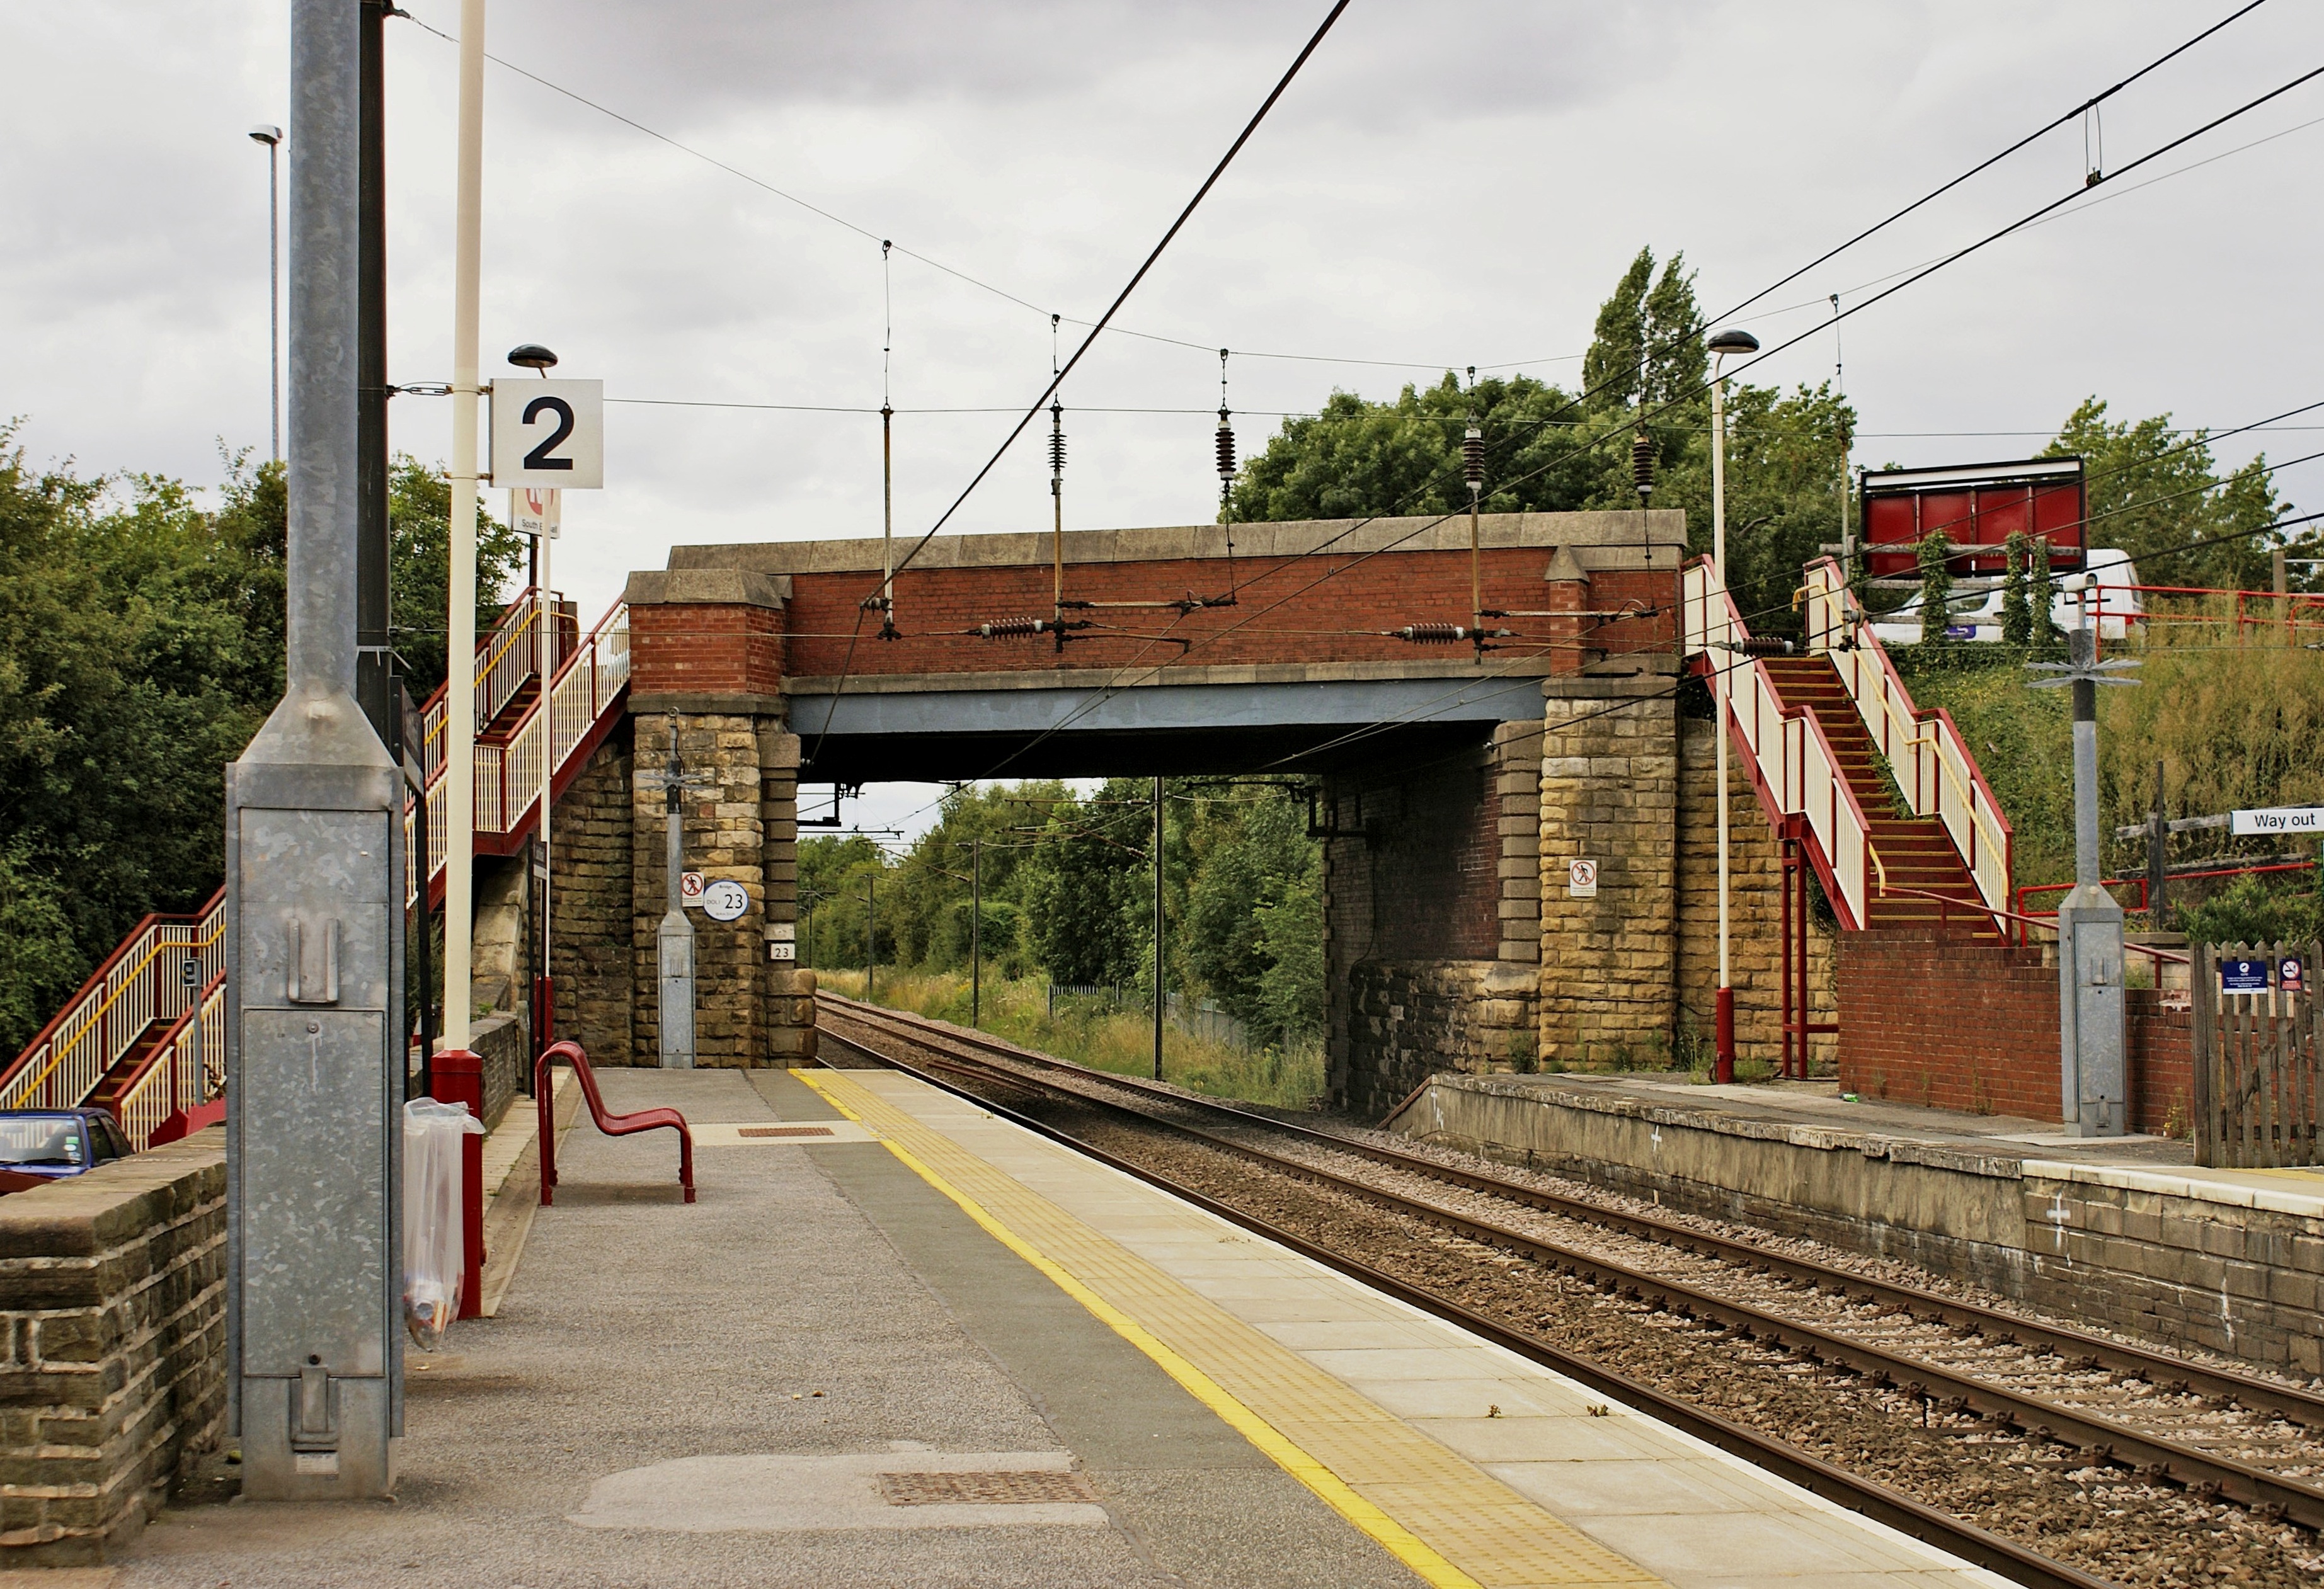
track, railway, road, bridge, train, travel, transport, vehicle, train station, communication, lane, public transport, uk, england, rails, railway station, peron, rail transport, the station, railroad tracks, south elmsall, rolling stock